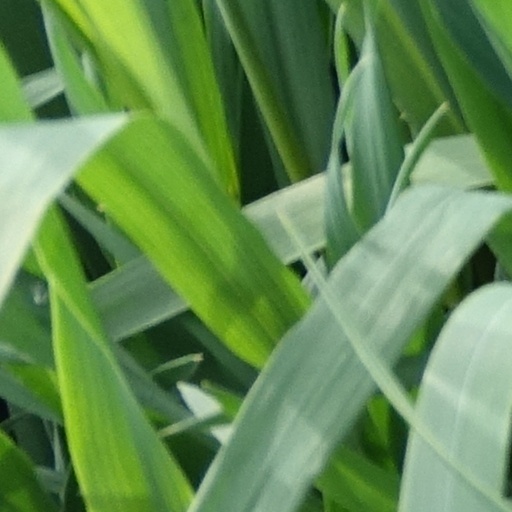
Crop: wheat